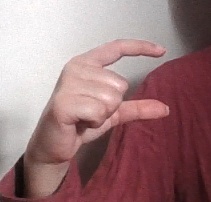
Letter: dal